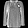
Label: Shirt